Answer in natural language. Considering the relative positions, where is abstract painting in a black frame (marked A) with respect to black bar stool (marked B)? Choose between the following options: right or left
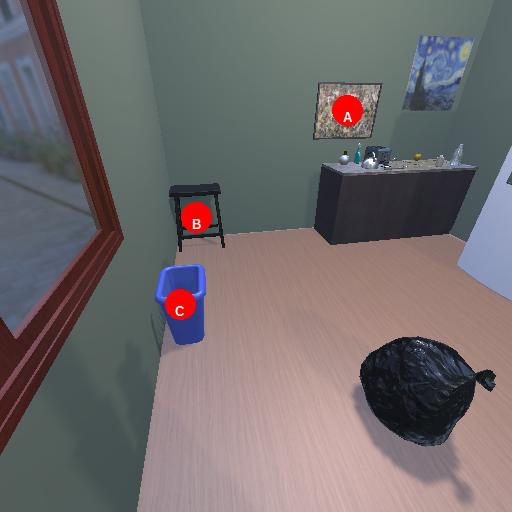
<answer>right</answer>